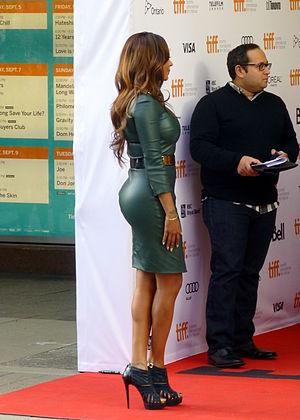
La La Anthony, de son vrai nom Alani Nicole Vázquez, est une actrice, DJ et animatrice radio née le 25 juin 1979 à Brooklyn. Elle est également auteur de best-sellers au New York Times et femme d'affaires.